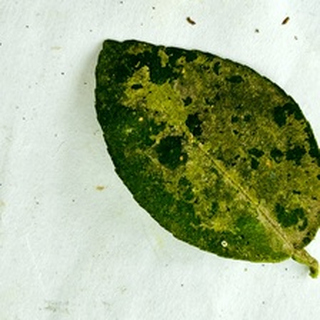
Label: lemon_sooty_mould